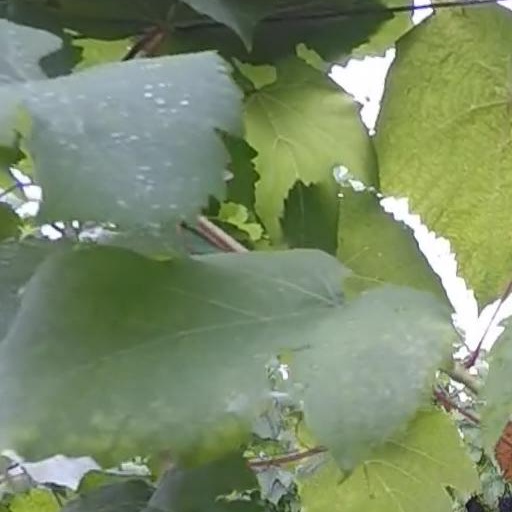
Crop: grape